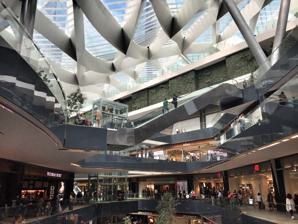
Building: Toreo Parque Central
Country: Mexico
Year built: 2014
Mixed-use development in Naucalpan, Mexico Interior of Plaza Toreo Toreo Parque Central (literally, "Central Park Bullring") is a mixed-use development in Naucalpan , State of Mexico , Greater Mexico City . It has an enclosed shopping center named Plaza Toreo and it was built on the site of the former bullring Toreo de Cuatro Caminos . It is located immediately adjacent to the city limits of Mexico City on the east side of the Periférico freeway Lomas de Sotelo neighborhood of Naucalpan municipality, in the State of Mexico . It is thus located between Antara Polanco luxury mall, 3 km to its south and Plaza Satélite , 7 km to its north. The mall had a soft opening in November 2014, and President Enrique Peña Nieto attended its official grand opening in June 2015. The mall is part of a larger, 473,000-square-metre (5,090,000 sq ft) complex developed by Grupo Danhos that also includes three office towers and a hotel. With the October 2017 addition of a 20,000-square-metre (220,000 sq ft) Liverpool department store, the mall boasts 90,000 square metres (970,000 sq ft) of gross leasable area, making it is one of the largest in the metro area Other anchors include a Selecto Chedraui hypermarket, Sanborns restaurant/junior department store, H&M , and a Cinépolis multicinema. References